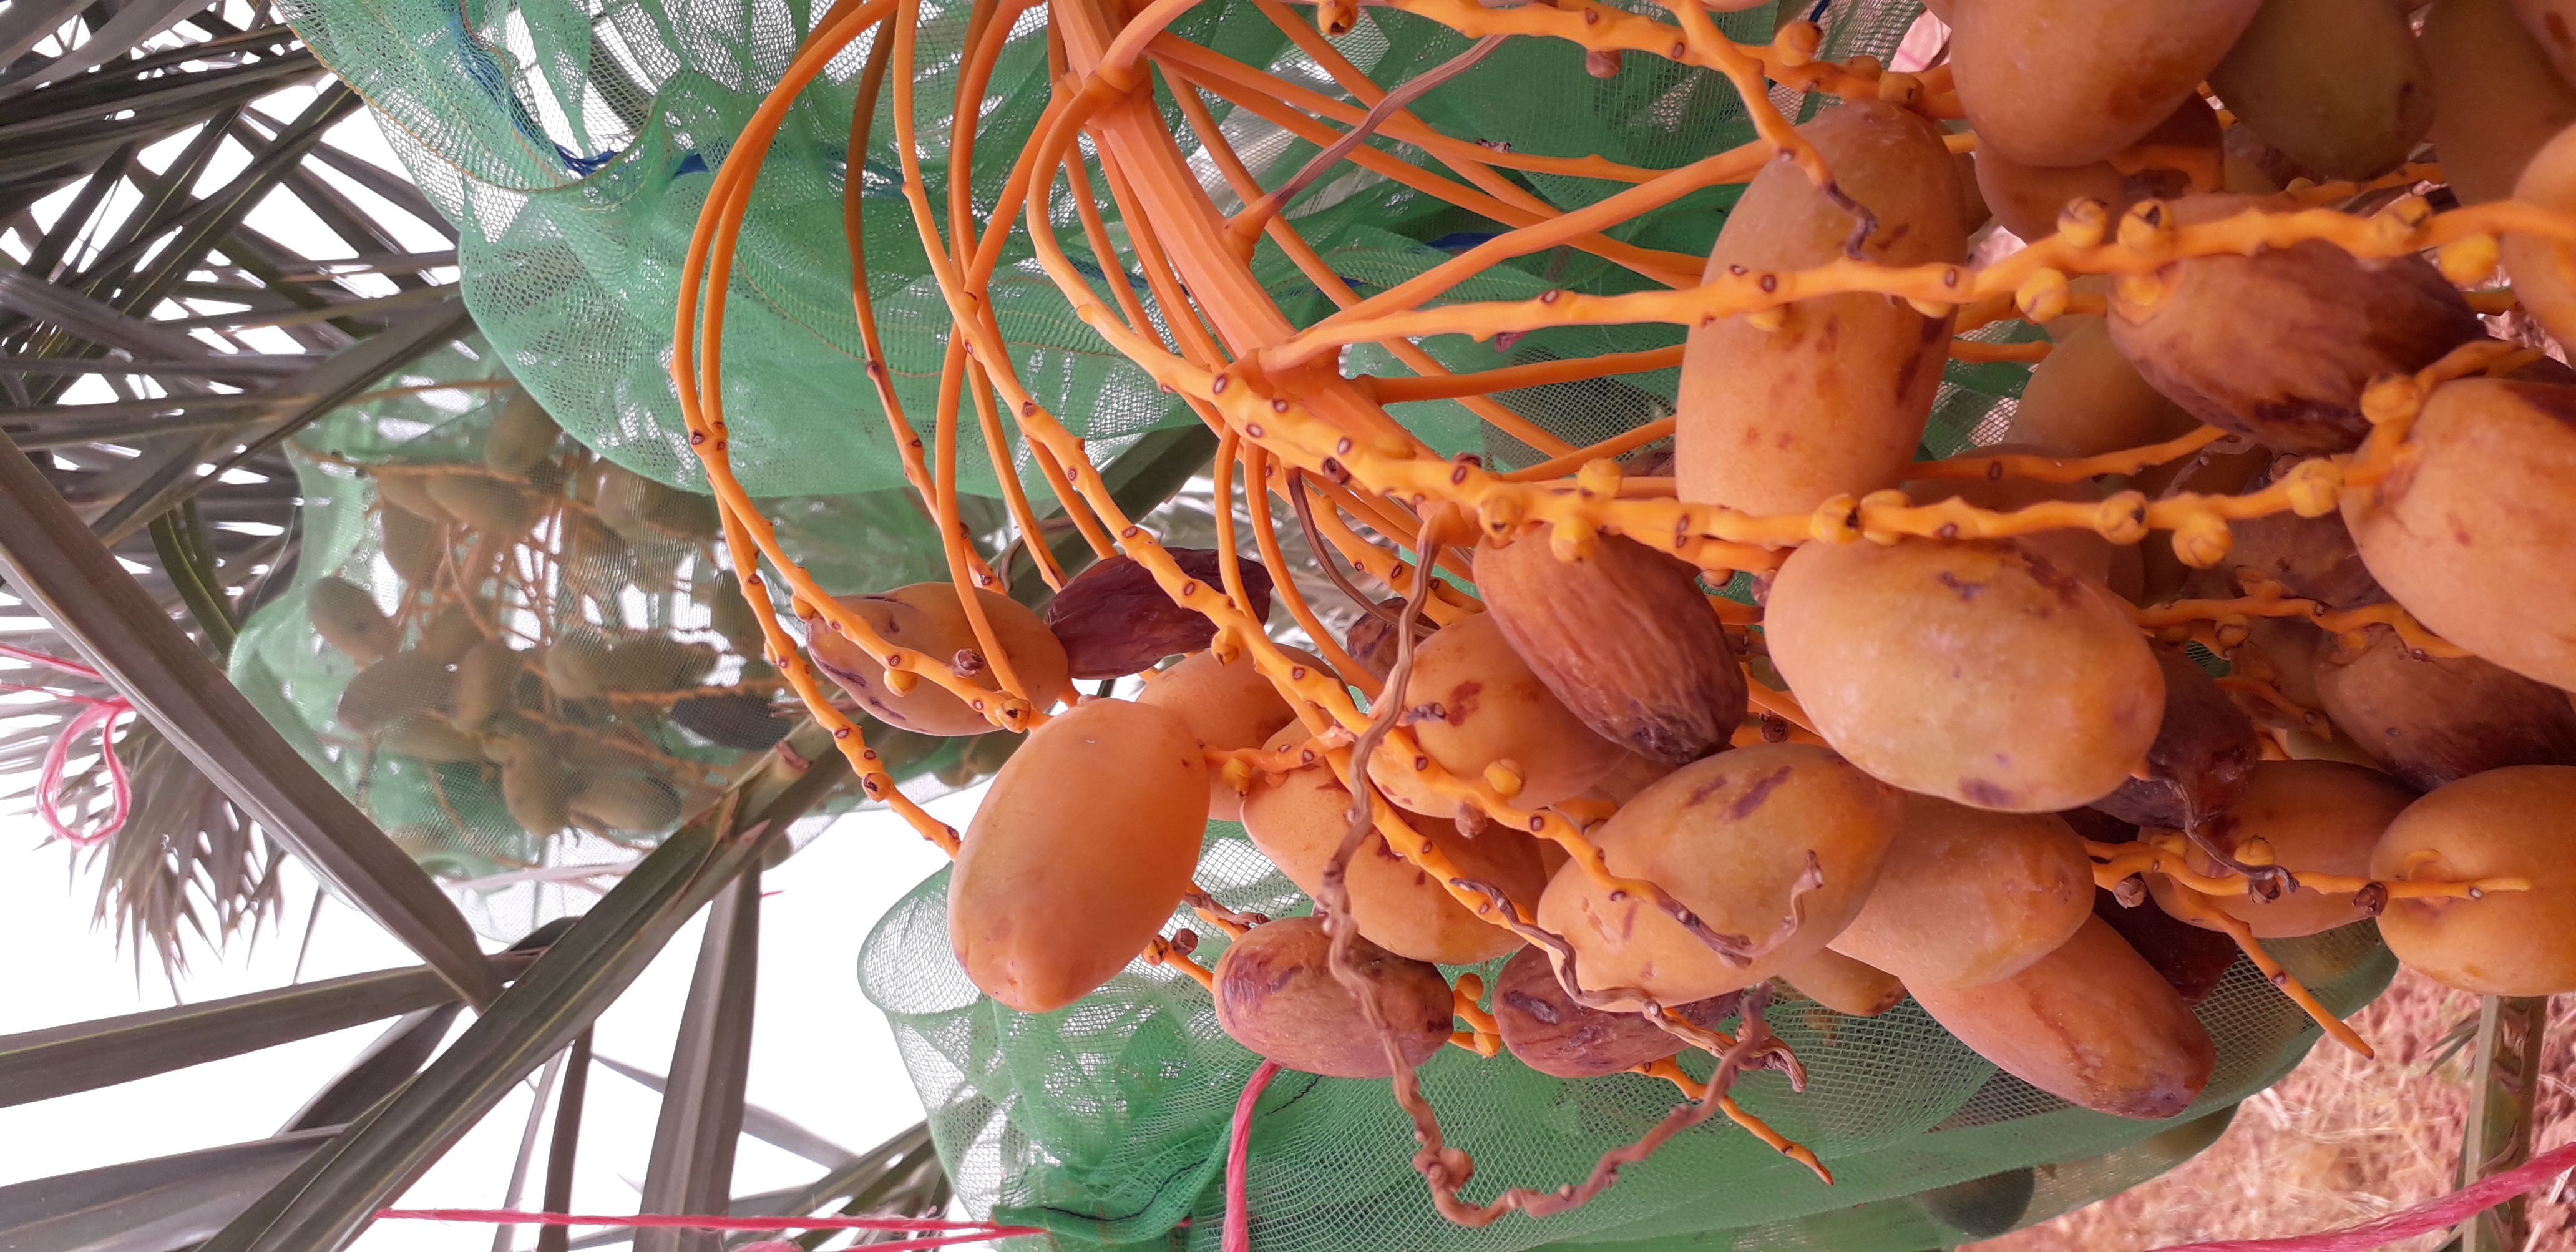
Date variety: Boumajhoul